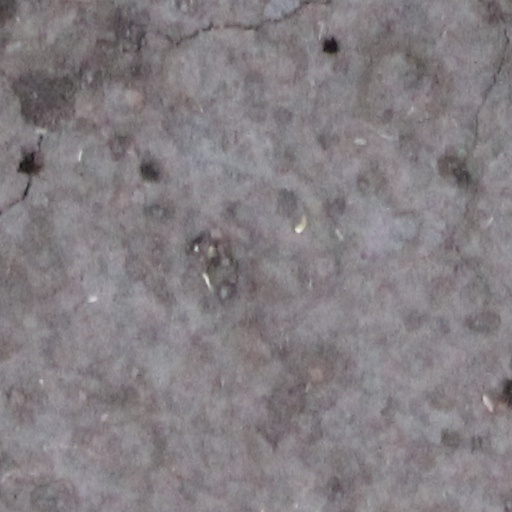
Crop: wheat